D'Angelo

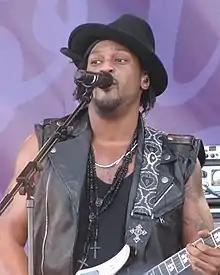
D'Angelo performing in 2012

Michael Eugene Archer (born February 11, 1974), better known by his stage name D'Angelo, is an American musician. He first garnered attention after co-producing the single "U Will Know" for R&B supergroup Black Men United. His debut studio album, "Brown Sugar" (1995), was certified platinum by the Recording Industry Association of America (RIAA) and received widespread acclaim from music critics, who have credited the album for ushering in the neo soul movement. His third single, "Lady", reached the top ten on the "Billboard" Hot 100.